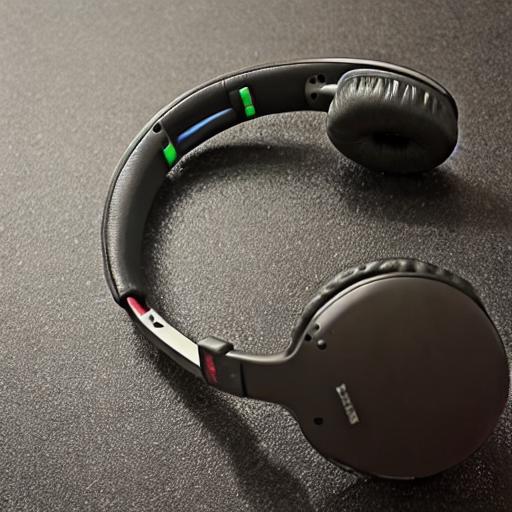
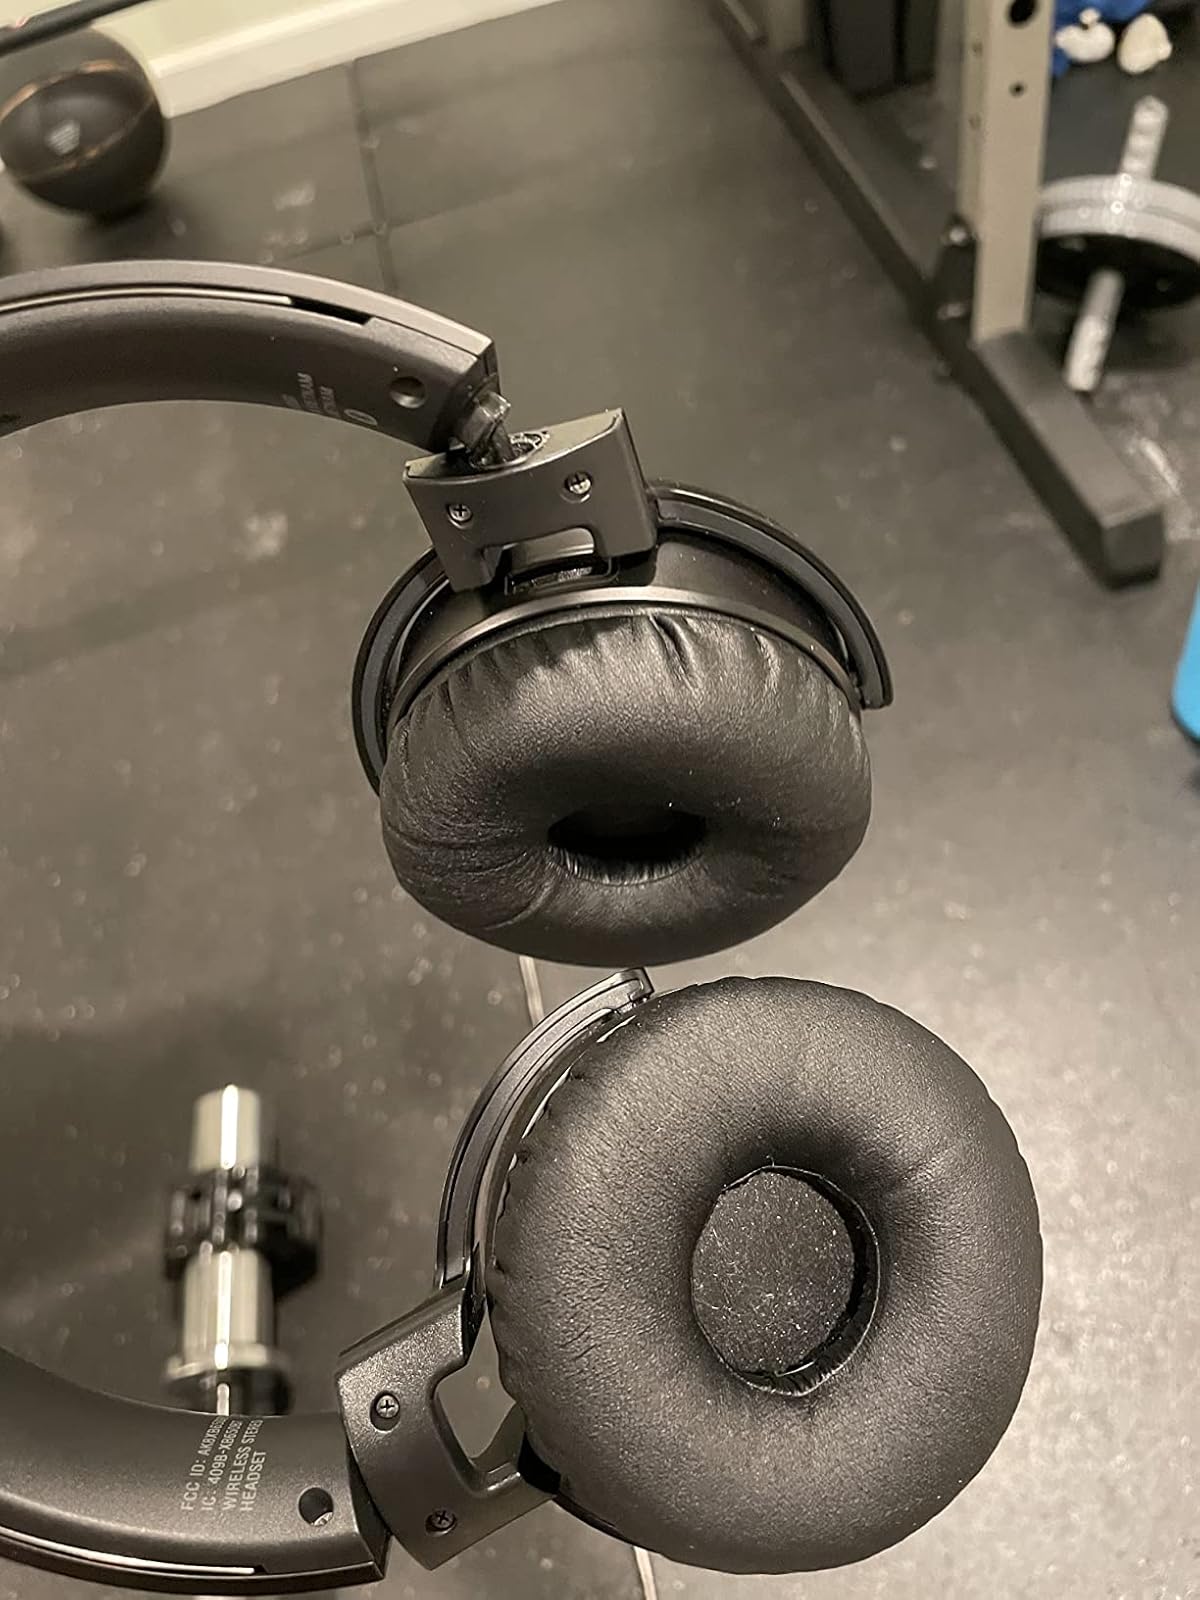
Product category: headphones
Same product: no